Margary Affair

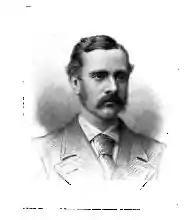
Augustus Raymond Margary

The Margary Affair ( or 滇案; "Diān àn") was a crisis in Sino-British relations, which followed the murder of British official Augustus Raymond Margary in 1875.